Valley Blue Sox

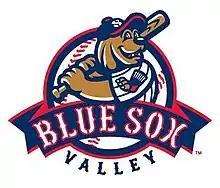
Blue Sox logo (2014–present)

In 2013, former Wisconsin Woodchucks owner Clark Eckhoff purchased the team and assumed the role of team president. The 2013 squad advanced to the postseason by winning a play-in game with the Saratoga Brigade before falling 2–1 in the West Division Semifinals to the eventual champions, the Keene Swamp Bats.